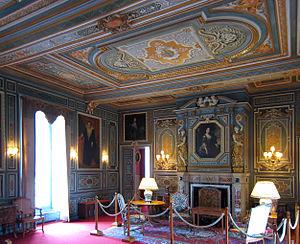
Le château de Cheverny est un château de la Loire français situé en Sologne, sur la commune de Cheverny, dans le département de Loir-et-Cher et la région Centre-Val de Loire. C'est l'un des châteaux de la Loire les plus fréquentés avec ceux de Blois et de Chambord, tout proches.